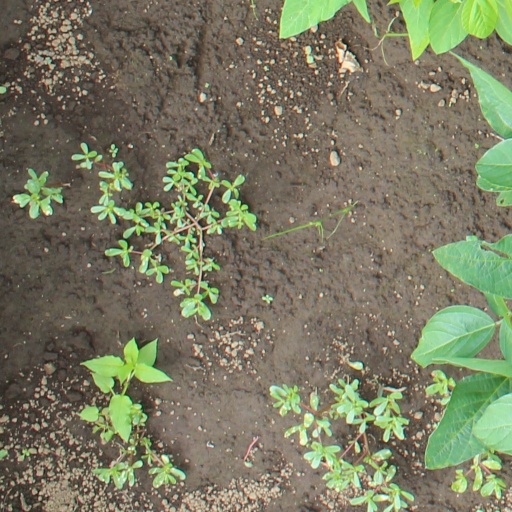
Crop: soybean